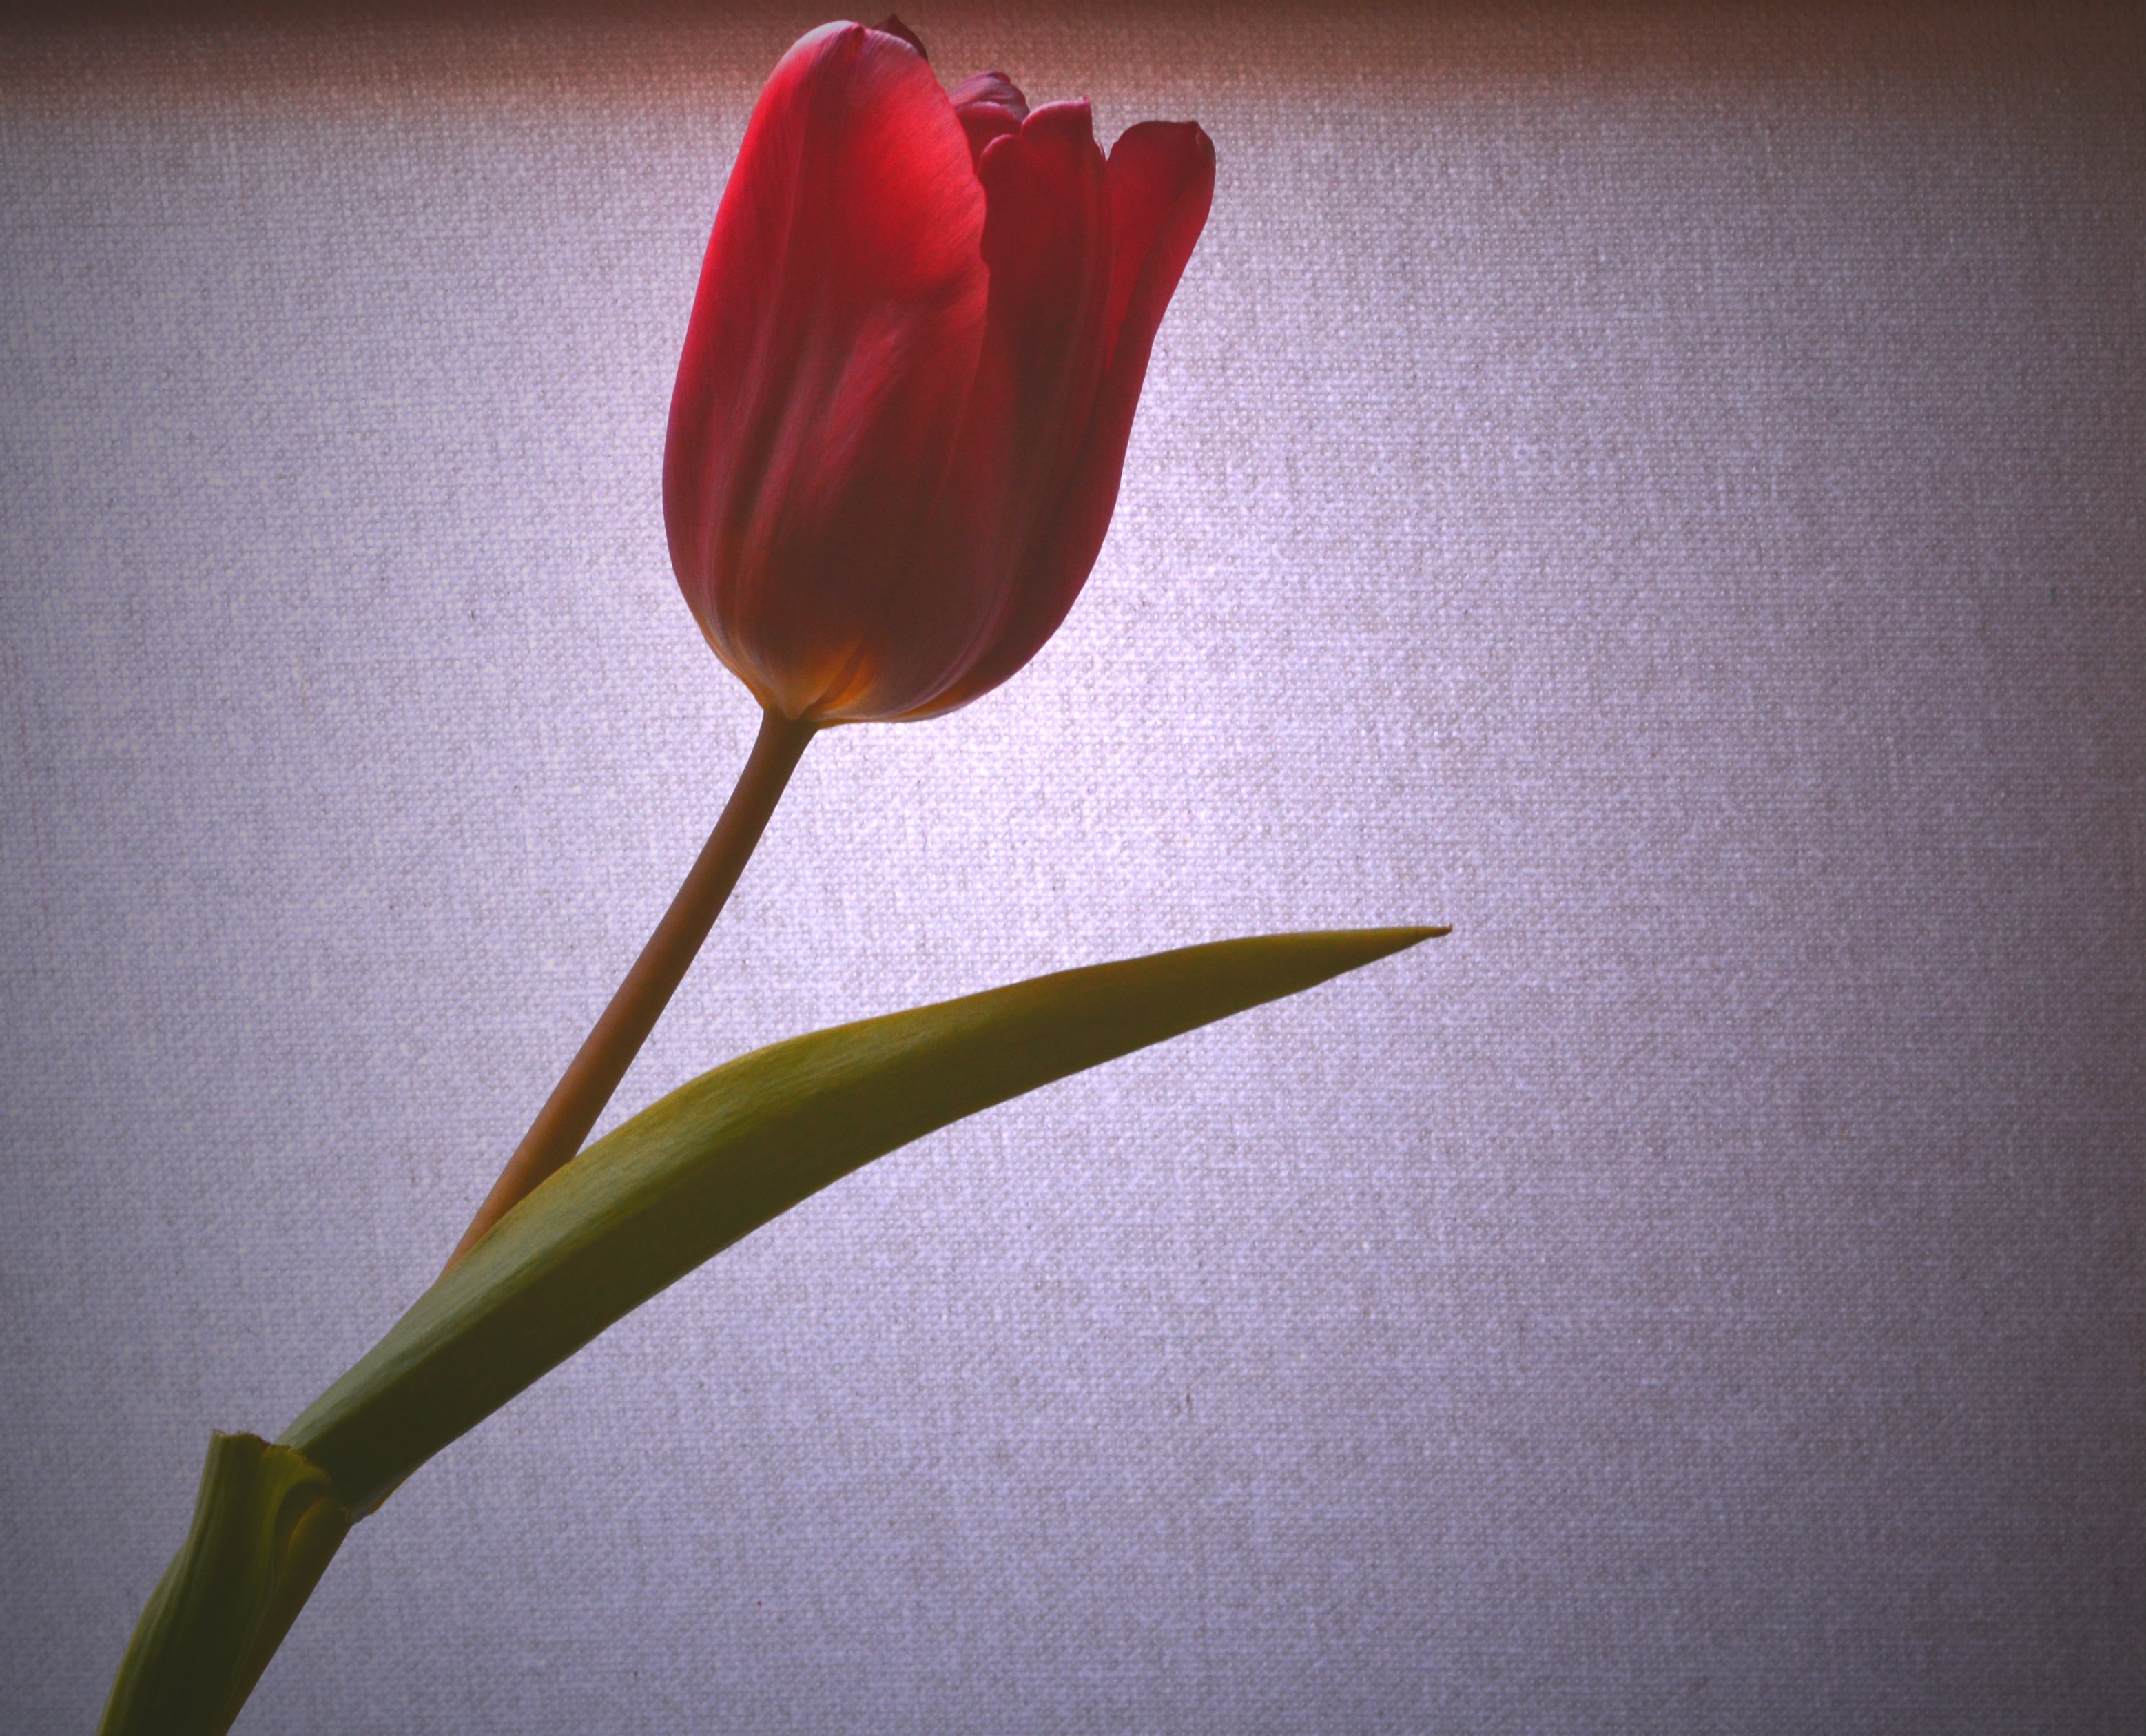
light, plant, leaf, flower, petal, tulip, green, red, yellow, pink, flora, close up, organ, macro photography, flowering plant, plant stem, land plant